Thompson/Center Arms

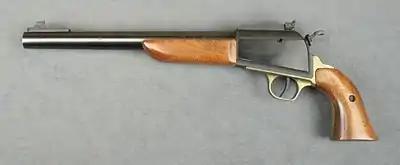
Thompson/Center Scout Black Powder Muzzleloader Pistol chambered in .54.

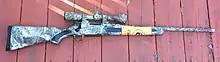
A T/C Venture Predator in Real Tree camouflage

A major factory fire at the Thompson/Center factory in 1996 destroyed all tooling and parts for the Scout and Patriot pistols and the Seneca rifle. As a result, they were discontinued for sale.